Cadillac de Ville series

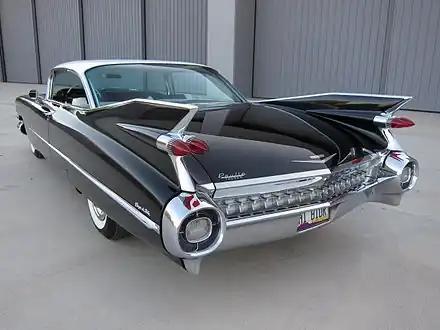
1959 Cadillac Coupe de Ville (rear)

The Cadillac Series 62 Coupe de Ville was introduced late in the 1949 model year. Along with the Buick Roadmaster Riviera, and the Oldsmobile 98 Holiday, it was among the first pillarless hardtop coupes ever produced. At US$3,496 ($ in dollars ) it was only a dollar less than the Series 62 convertible, and like the convertible, it came with power windows standard. It was luxuriously trimmed, with leather upholstery and chrome 'bows' in the headliner to simulate the ribs of a convertible top. In its first year the Series 62 Coupe de Ville only sold 2,150 units. But 1950 sales more than doubled to 4507, and in 1951 sales more than doubled again to 10,241 exceeding the sales for the Series 62 Club Coupe that year. Also, in 1951, Coupe de Ville chrome script appeared on the rear roof pillar for the first time, to further distinguish it from the Series 62 Club Coupe.